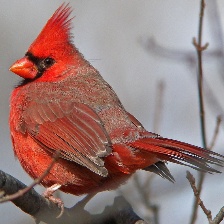
Species: NORTHERN CARDINAL
Scientific name: CARDINALIS CARDINALIS